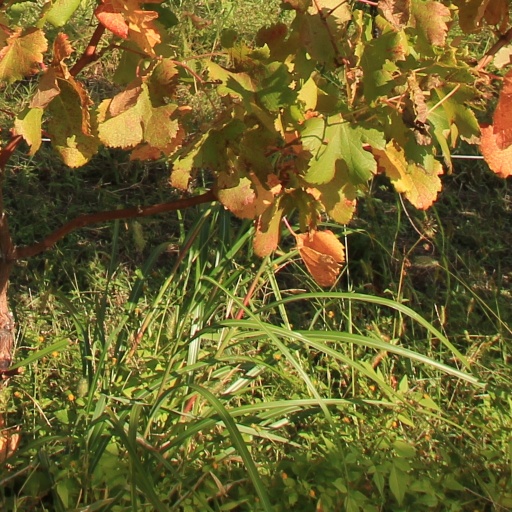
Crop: grape